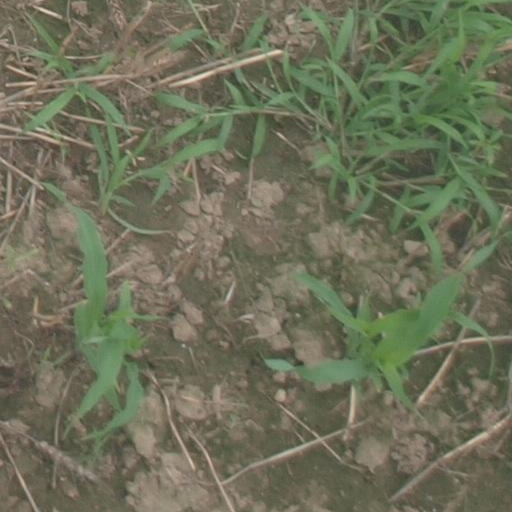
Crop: maize; corn